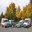
Label: ambulance